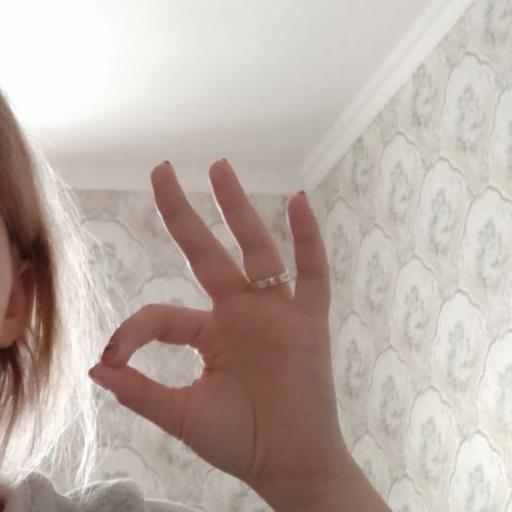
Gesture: ok